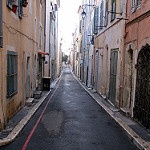
Label: street